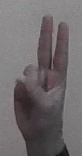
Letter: taa